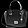
Label: Bag